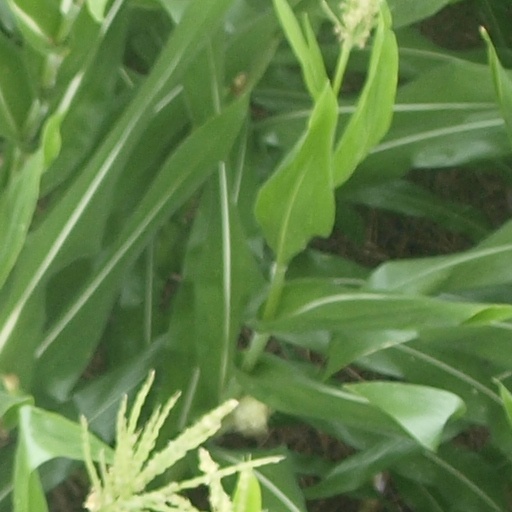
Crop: maize; corn